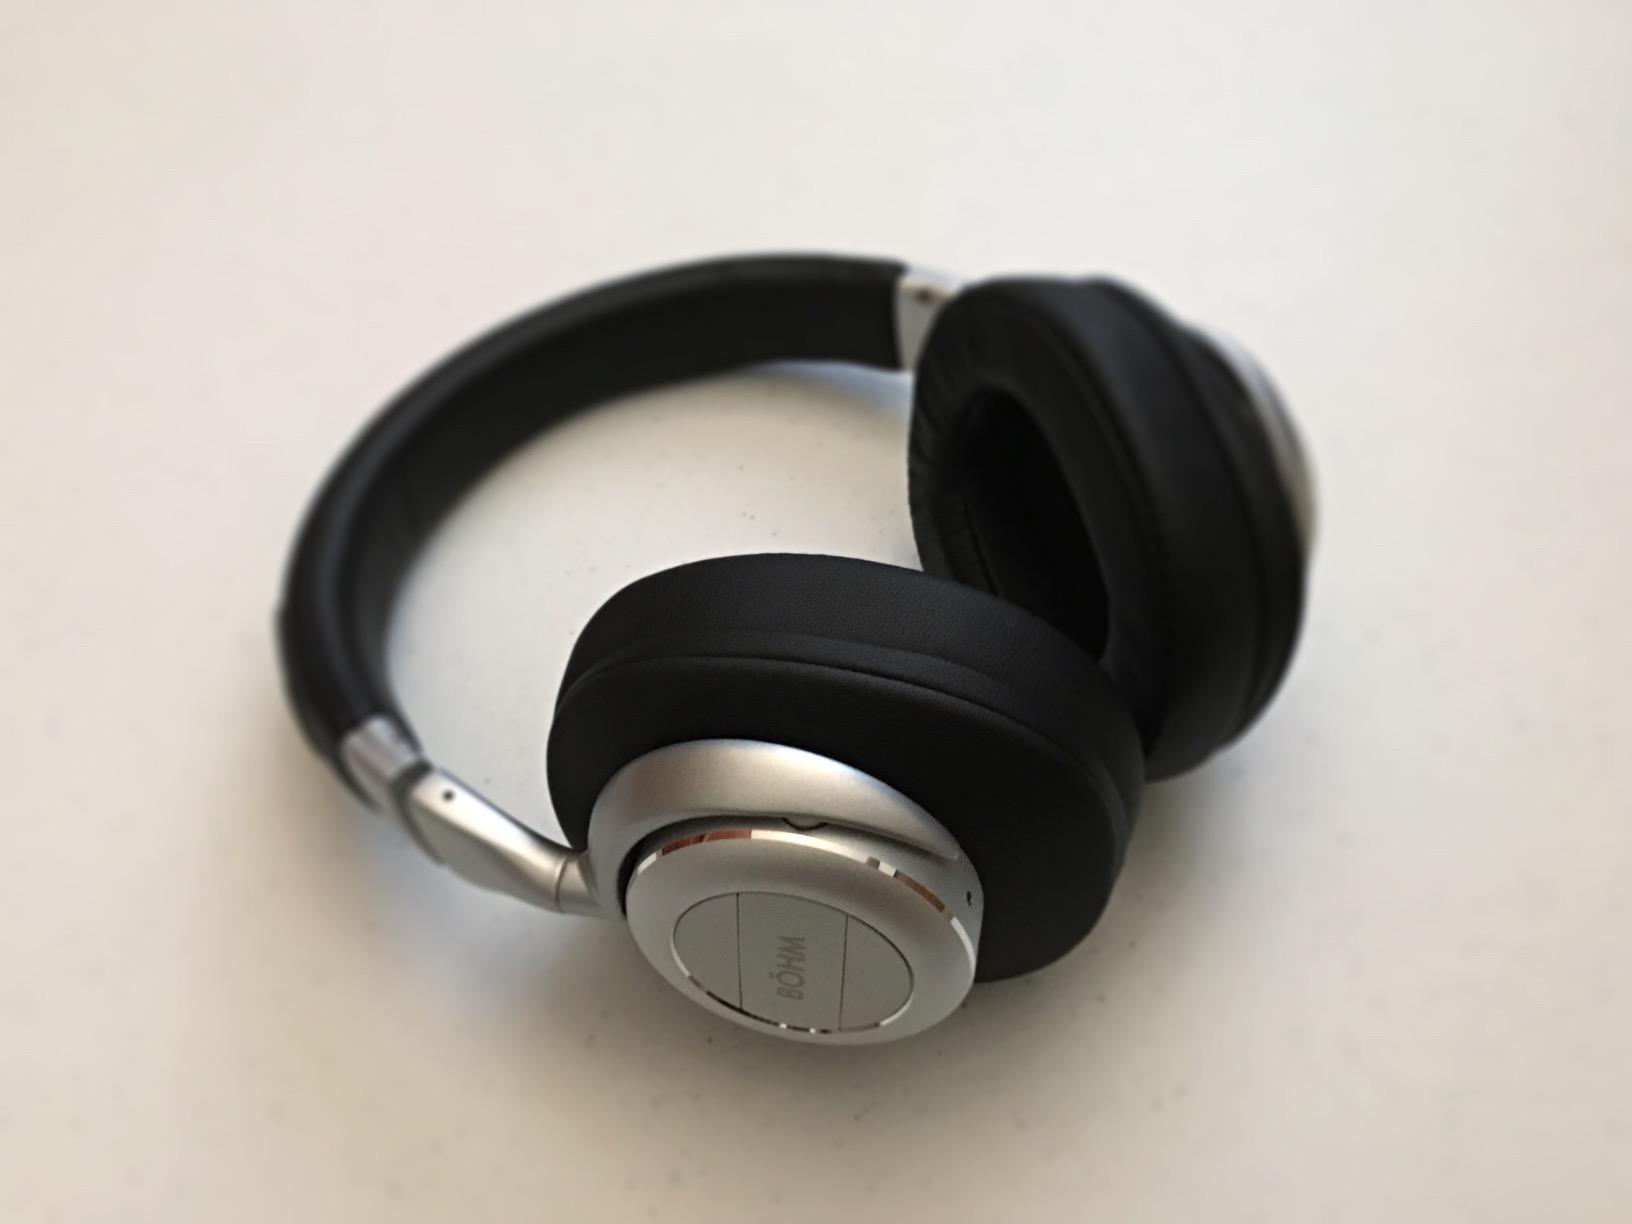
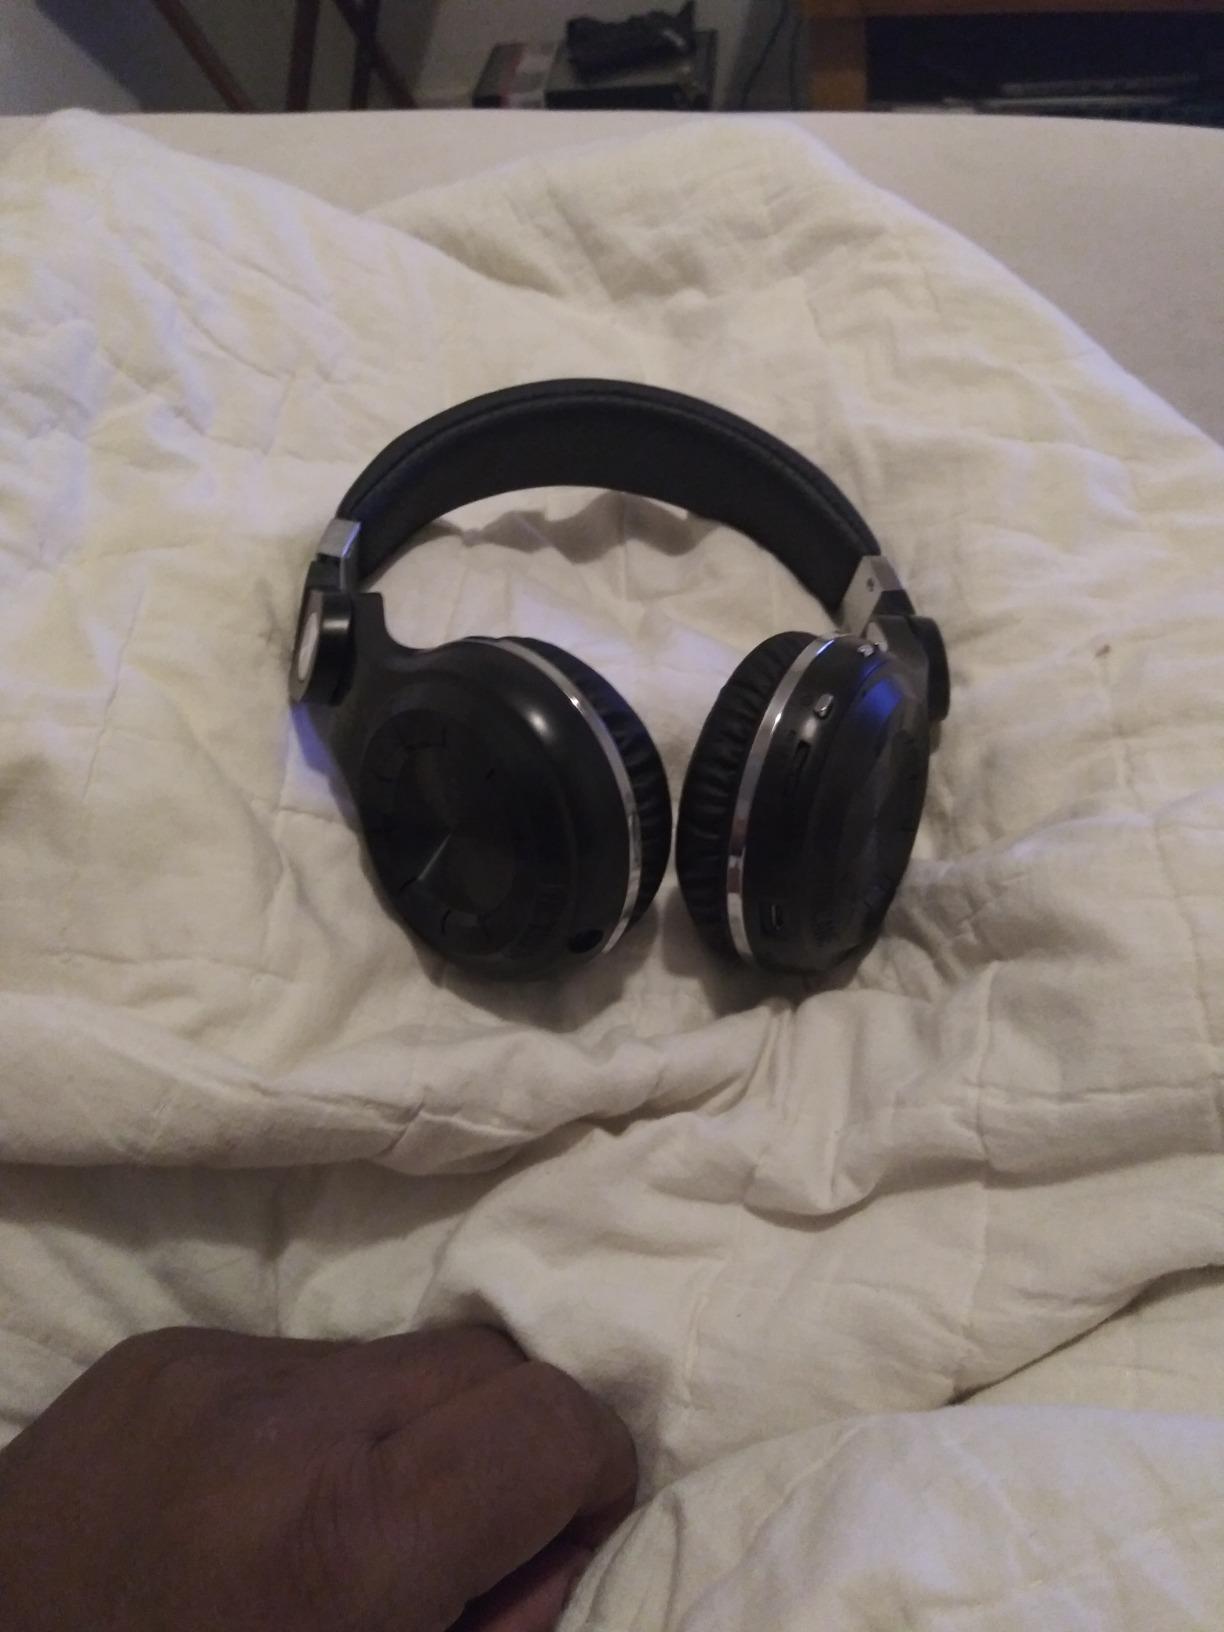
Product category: headphones
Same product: no